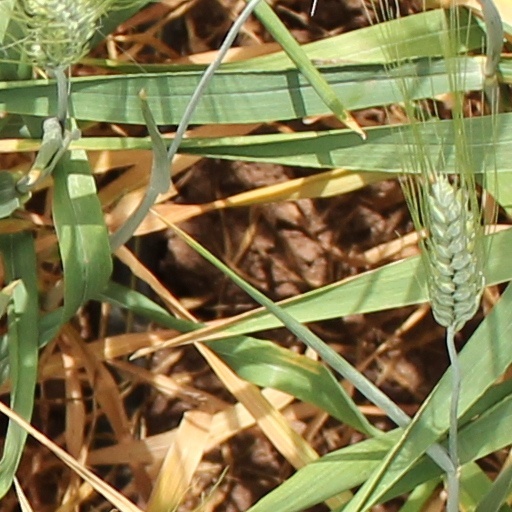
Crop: wheat